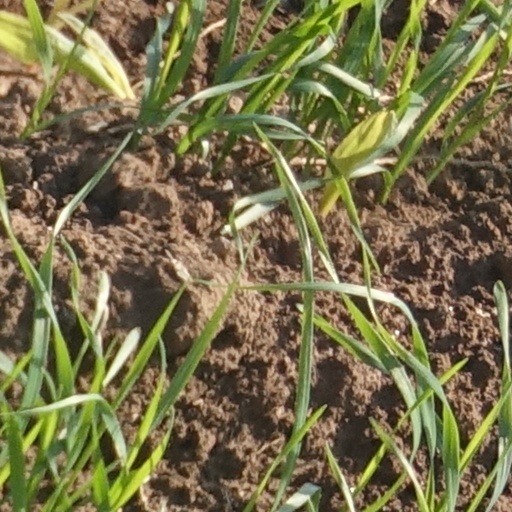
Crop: wheat